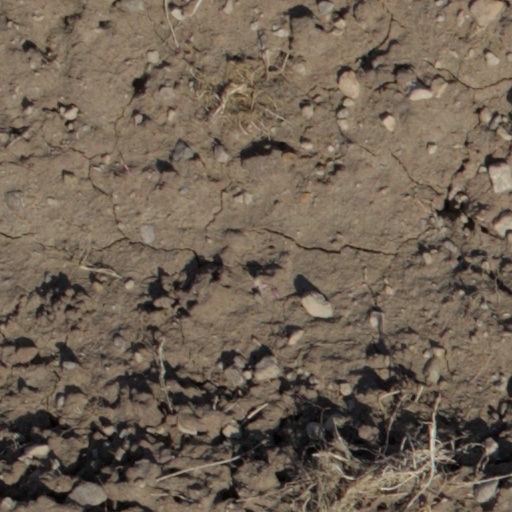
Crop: wheat